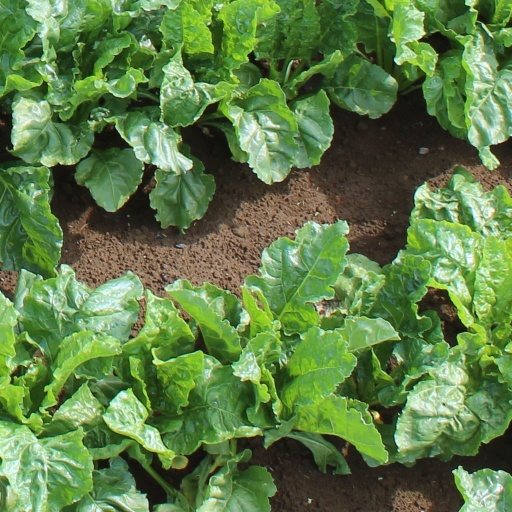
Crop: sugar beet